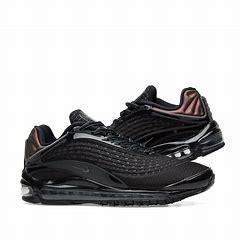
Brand: Nike
Model: Air Max Deluxe